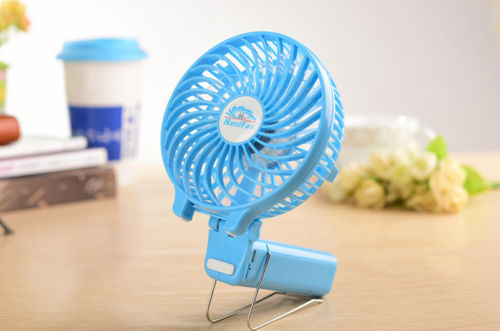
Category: fan